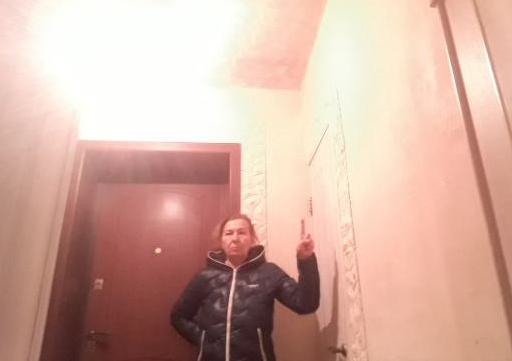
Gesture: one